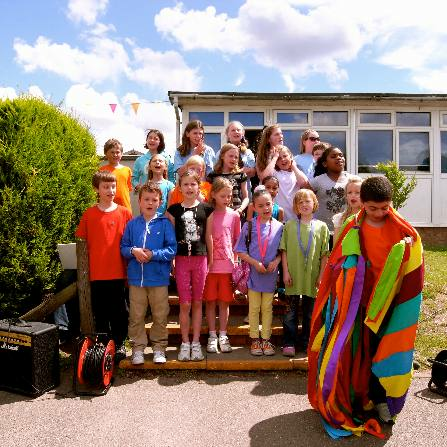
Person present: Yes